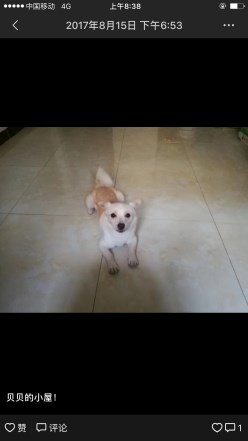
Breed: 3336-n000121-chinese_rural_dog